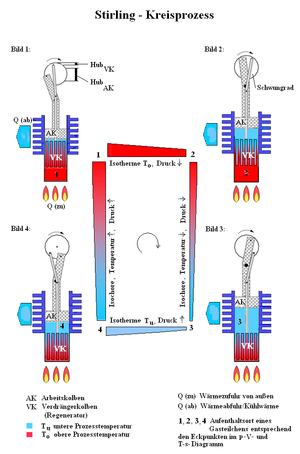
Stirlingmotor / Virkemåde – beta stirlingmotor
Stirlingmotorens fire arbejdsfasers yderpunkter i Stirling-cyklussen.
En varmluftmotor med en gas, som undergår en Stirling-kredsproces, kaldes en Stirlingmotor. Stirlingmotoren er en ekstern forbrændingsmotor opfundet i 1816 af Robert Stirling, en skotsk præst, og ingeniør James Stirling. Opfindernes mål var dengang at skabe et sikrere alternativ til dampmaskiner, hvis kedler ofte eksploderede pga. for højt damptryk og primitive materialer.